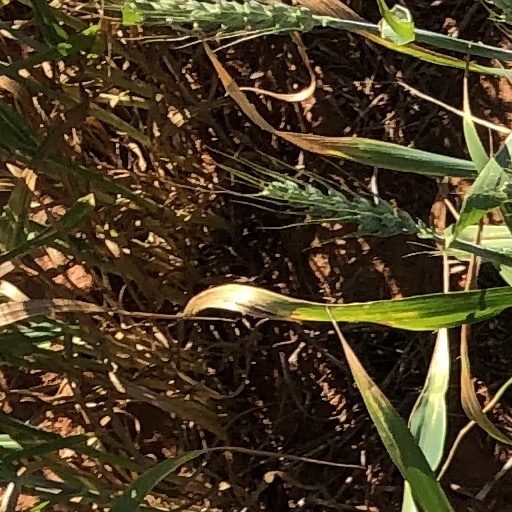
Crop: wheat